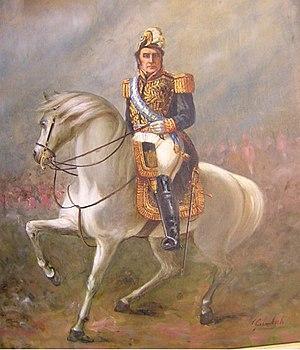
Justo José de Urquiza y García, né le 18 octobre 1801 à Talar de Arroyo Largo, aujourd'hui Arroyo Urquiza, dans la province d'Entre Ríos et mort assassiné le 11 avril 1870 à Concepción del Uruguay, est un militaire et homme politique argentin, chef du Parti fédéraliste et premier président de la Confédération argentine.